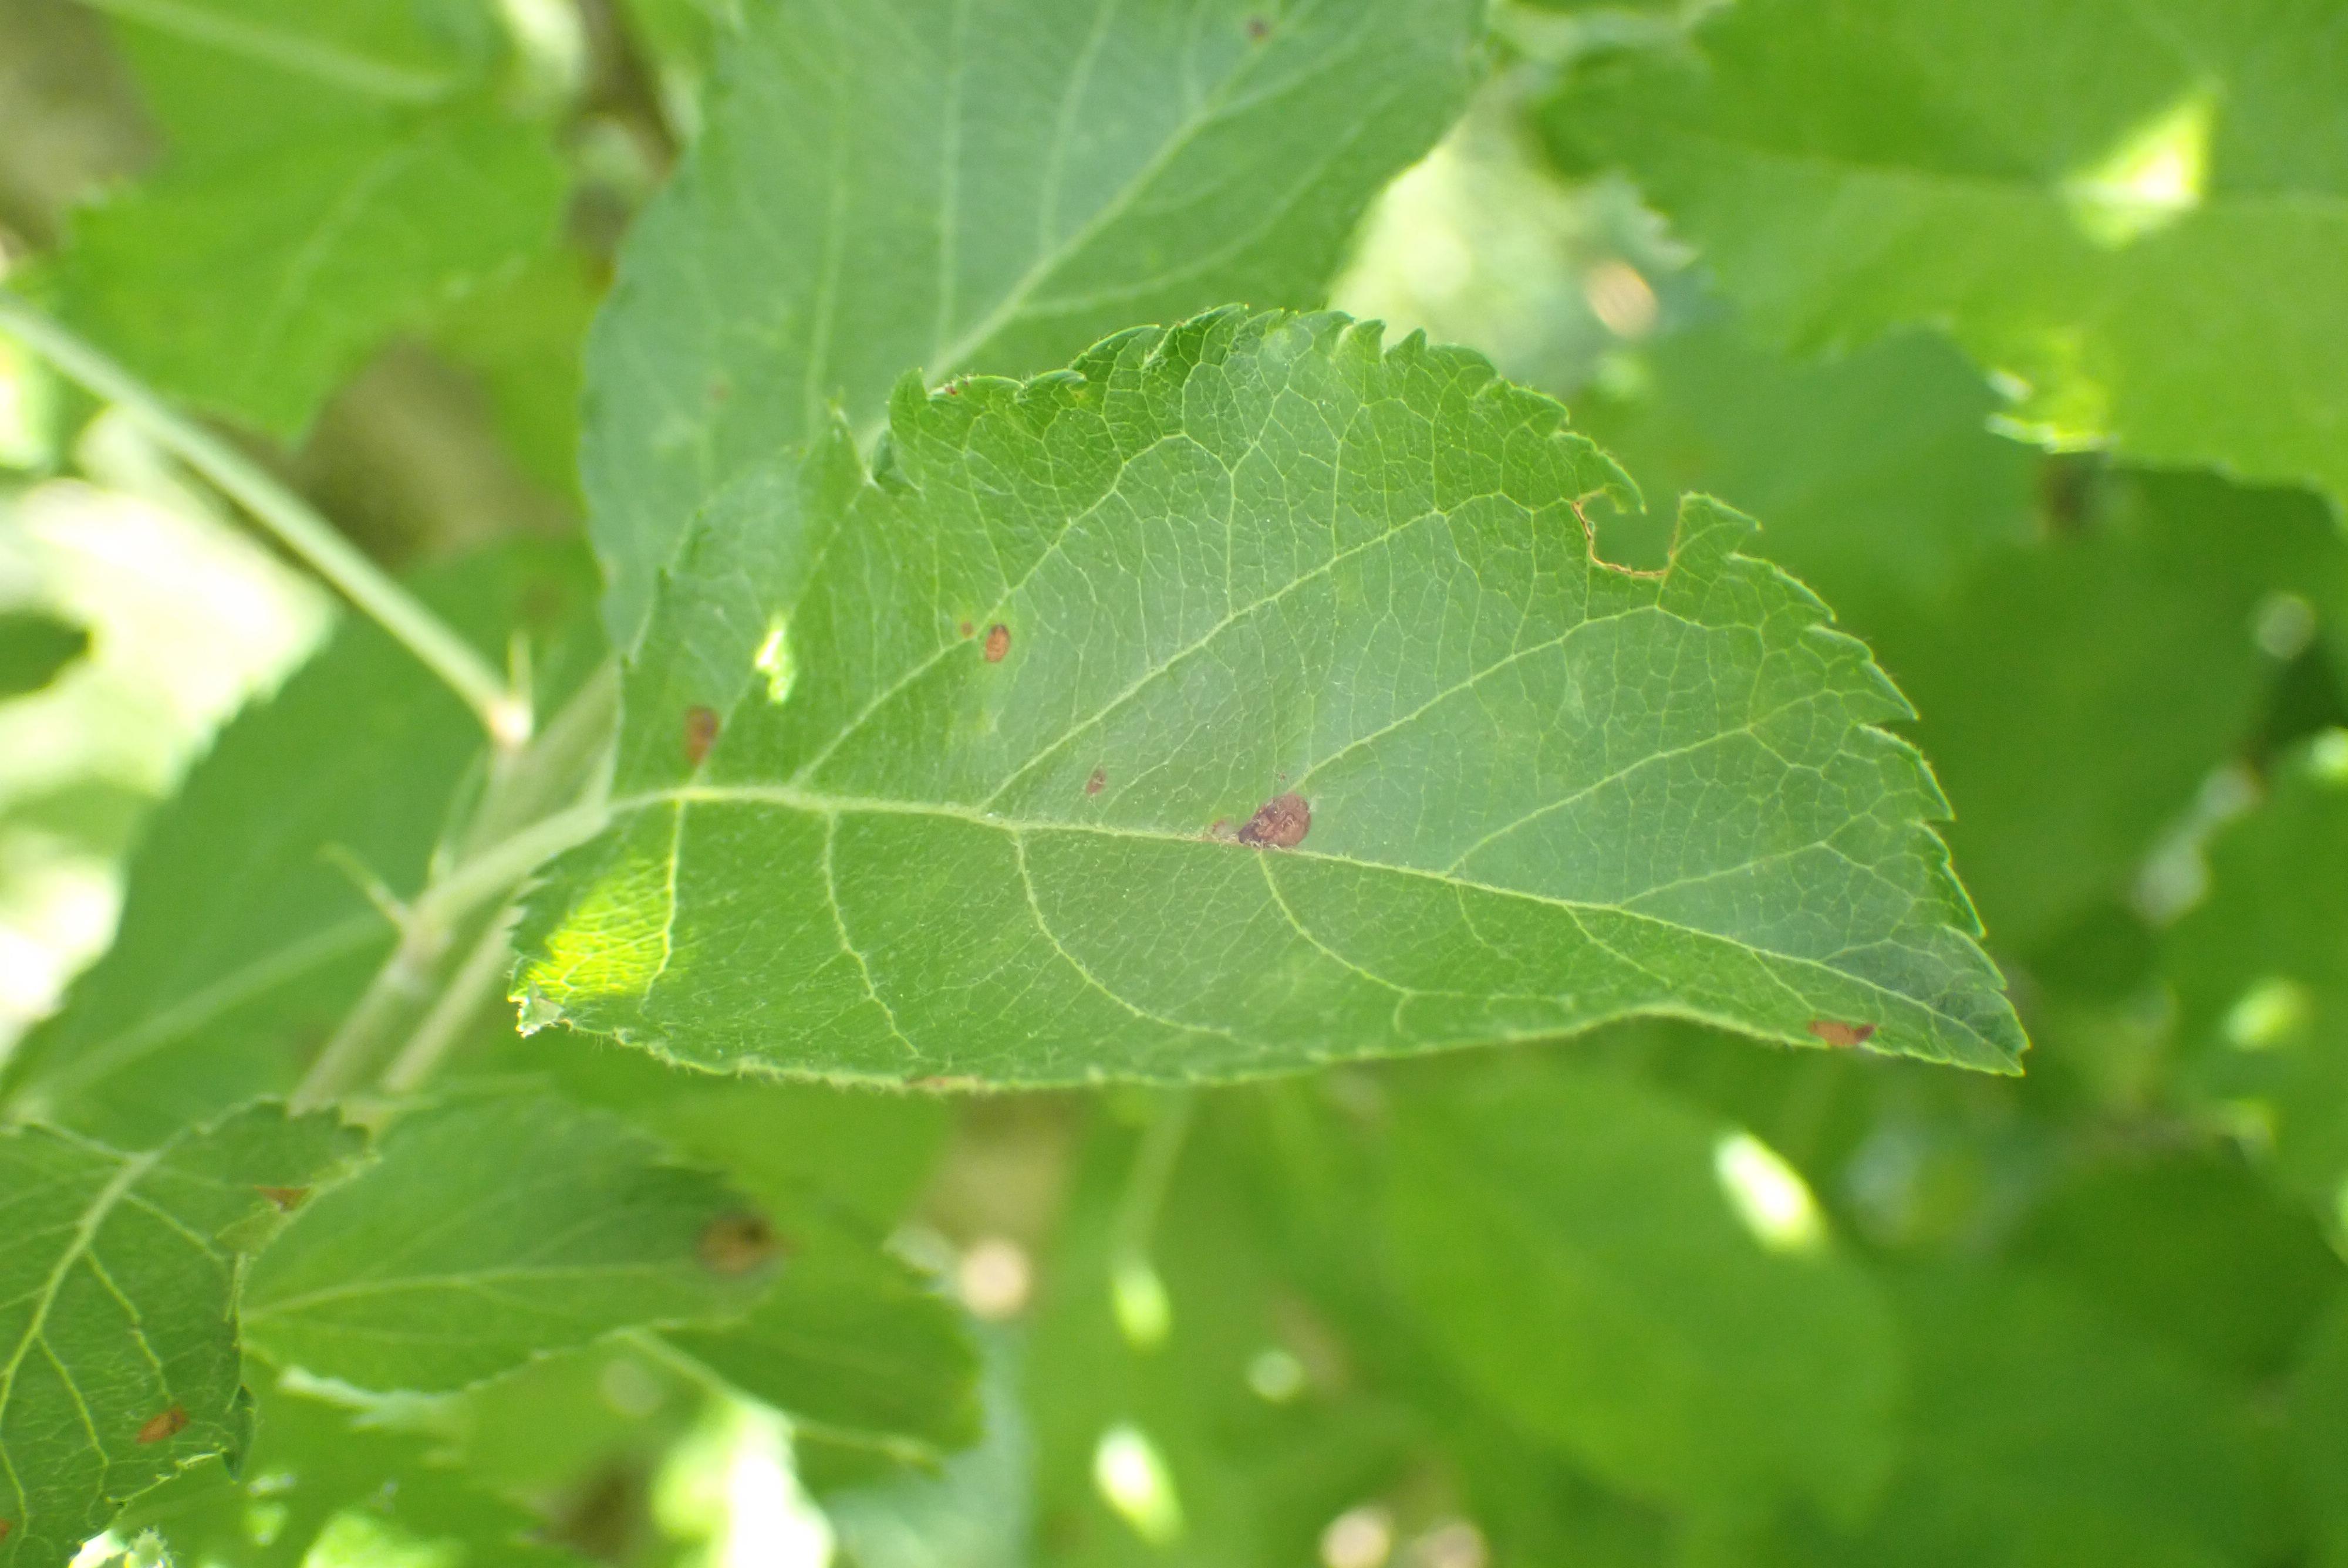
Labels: frog_eye_leaf_spot